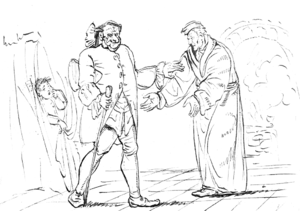
Ernst Theodor Amadeus Hoffmann [ɛʁnst ˈteːodoːɐ̯ amaˈdeːʊs ˈhɔfˌman], né Ernst Theodor Wilhelm Hoffmann le 24 janvier 1776 à Königsberg, en Prusse-Orientale, et mort le 25 juin 1822 à Berlin, est un écrivain romantique et un compositeur, également dessinateur et juriste allemand.
La rêverie est une modification de l'état de veille d'un individu sous la forme d'un détachement mental momentané de son environnement réel immédiat. C'est une sorte de « rêve éveillé ».